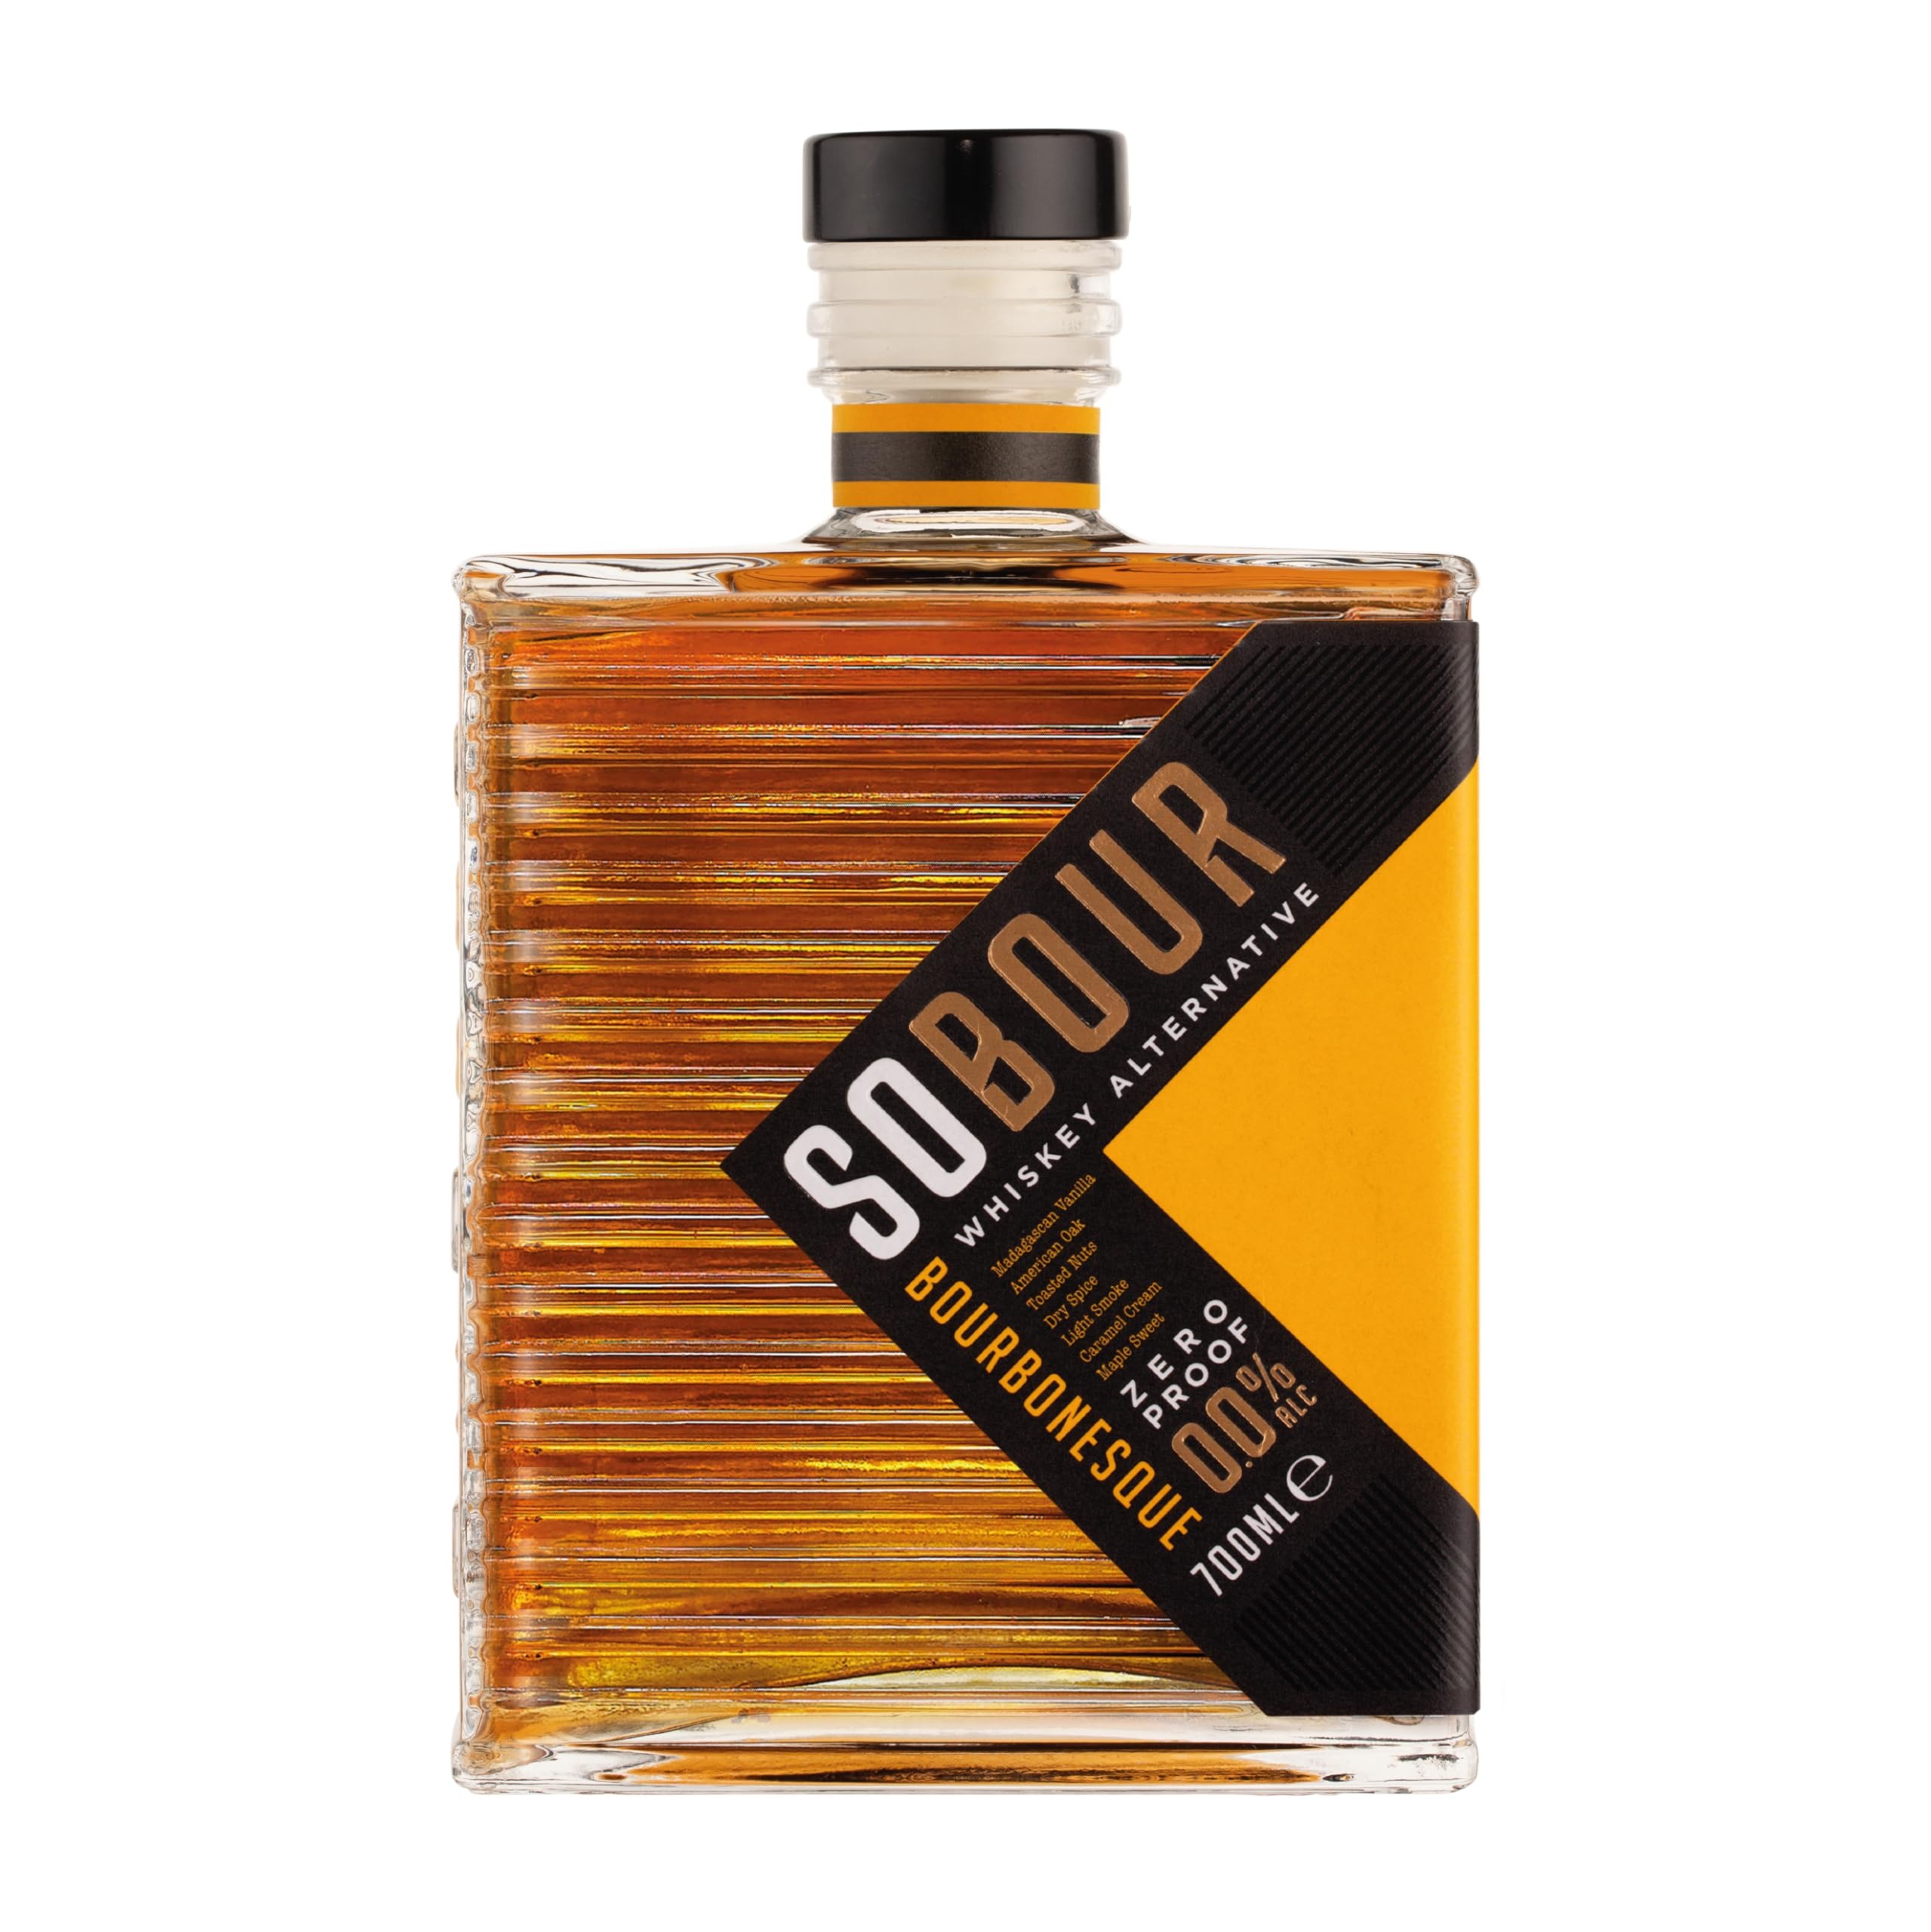
Item Name: SOBOUR Bourbonesque Non Alcoholic Whiskey, Smooth and Indulgent Award Winning Non Alcoholic Spirits, 0.0% ABV. - Halal, Low Sugar, Vegan and Gluten Free, Part of the Spirits of Virtue Range (700ml)
Bullet Point 1: NON ALCOHOLIC BOURBON ALTERNATIVE: A premium, award-winning non alcoholic whiskey for those who dare to be different, SOBOUR Bourbonesque is big, bold, and unapologetically alcohol free.
Bullet Point 2: WHAT MAKES US UNIQUE: Our superior non alcoholic spirits are steeped in heritage. The unique water at the heart of this finely crafted beverage has percolated through the majestic Cairngorm mountains for over half a century.
Bullet Point 3: TASTES LIKE: Smooth and indulgent, toasty malted barley and rye blend with sweet Texan honey, rich spices, and soft American oak for a rich bourbonesque taste.
Bullet Point 4: HANDCRAFTED WITH PASSION: Our alcohol free spirits are lovingly handcrafted. Low calorie, low sugar, vegan, gluten-free, and Halal, SOBOUR Bourbonesque is designed for taste adventurers seeking an elevated non alcoholic drinks experience. Perfect whether you’re abstaining, moderating or just sober curious.
Bullet Point 5: TRY THIS: Our American whiskey alternative is incredibly versatile. Sip and savor, serve on the rocks or mix into an alcohol-free cocktail.
Product Description: SOBOUR Bourbonesque Non Alcoholic Whiskey, Smooth and Indulgent Award Winning Non Alcoholic Spirits, 0.0% ABV. - Halal, Low Sugar, Vegan and Gluten Free, Part of the Spirits of Virtue Range (700ml)
Value: 23.7
Unit: Fl Oz

Price: 24.99